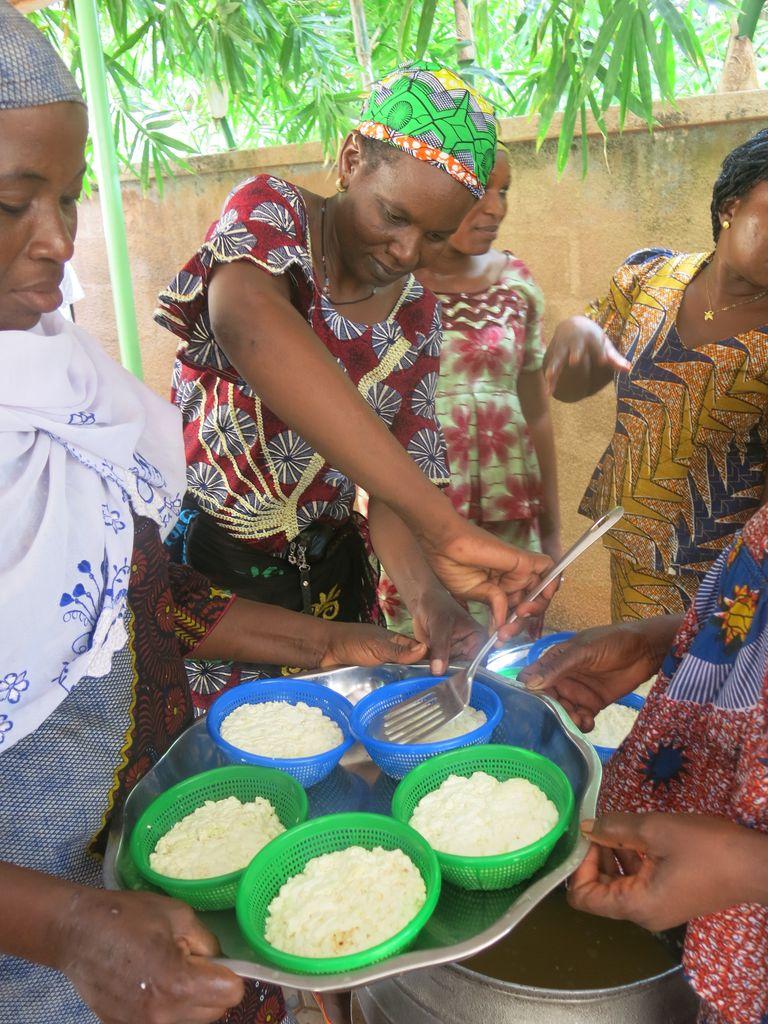
Wanawake kadhaa wamesimama kwa mzunguko wakishirikiana kutengeneza samli ya mboga. Baadhi wanakoroga maziwa yaliyochemsha ndani ya sufuria kubwa. Huku wengine wakichuja mafuta yaliyotokana na maziwa hayo. Vifaa kama vijiko, viibu na ndoo vinaonekana karibu nao. Harufu ya maziwa na mafuta safi inadhihirika katika mazingira hayo ya jadi. Ni kazi ya mikono inayofanywa kwa uangalifu na uzoefu wa muda mrefu. Wakitengeneza samli kwa matumizi ya nyumbani au kuuza sokoni.